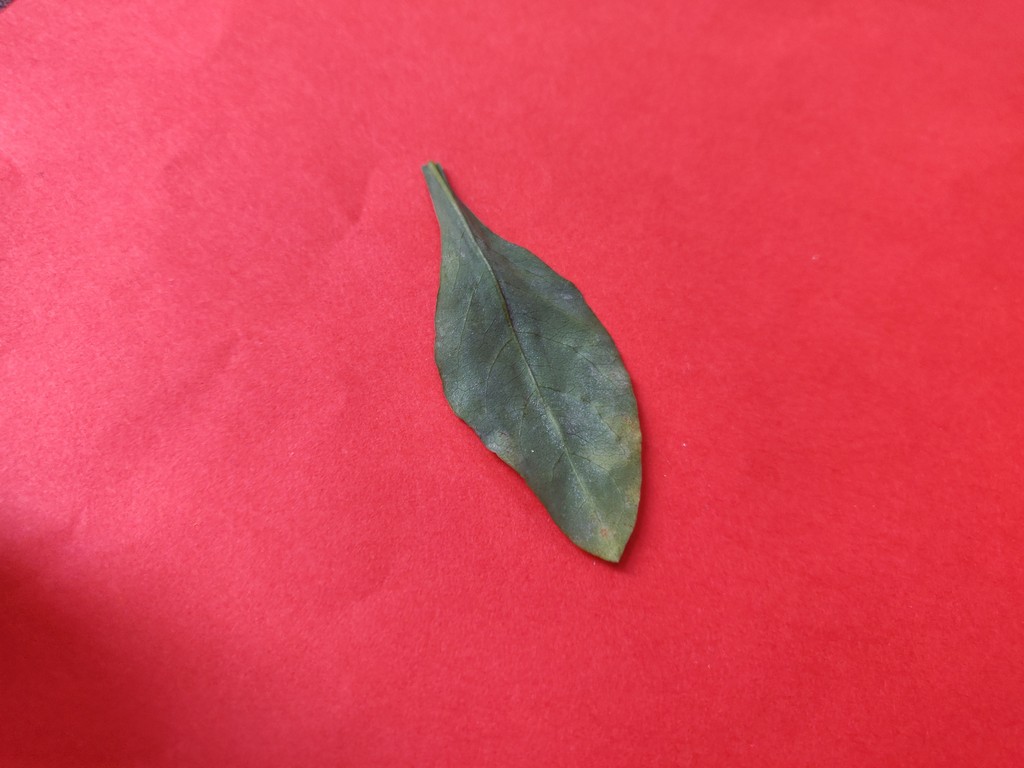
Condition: Unhealthy
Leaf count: single
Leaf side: back